Murders of Eve Stratford and Lynne Weedon

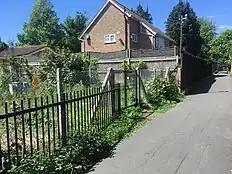
The location where Weedon was attacked in the "Short Hedges'/'School Walk" alleyway (pictured in 2022).

The murders of Eve Stratford and Lynne Weedon, two young women from London, England, occurred in separate, sexually motivated attacks by the same unidentified individual during 1975. Stratford was a bunny girl, and Weedon was a schoolgirl who was killed almost six months later, on the other side of London. After Weedon's cold case was re-opened in 2004, new DNA techniques revealed that she and Stratford had been murdered by the same person. Stratford's case was re-opened in 2007, but neither case has been solved. A £40,000 reward for information leading to the killer remains on offer.